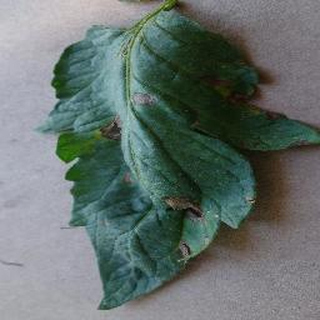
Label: tomato_early_blight